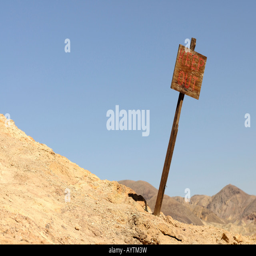
an old keep out sign in the desert